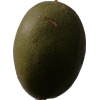
Label: nut